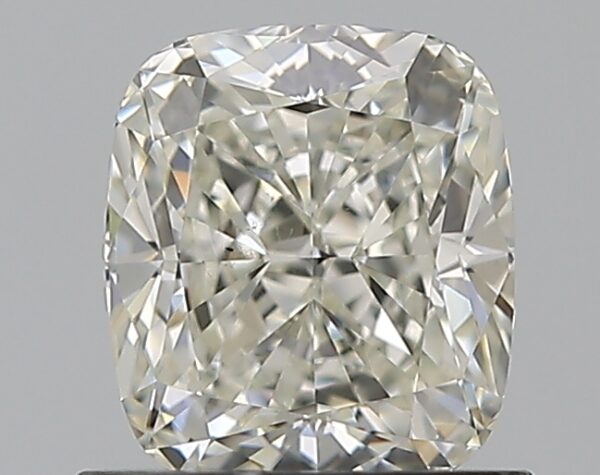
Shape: cushion
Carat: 1.01
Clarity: VS1
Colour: J
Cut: EX
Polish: EX
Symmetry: EX
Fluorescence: N
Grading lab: GIA
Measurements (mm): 6.02 x 5.28 x 3.67